John Keese

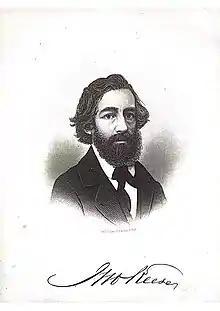
John Keese

He received an academical education, and at the age of eighteen entered as clerk with a book publishing house in New York City. Several years afterward he became partner in the concern, and from 1842 until 1853 he was engaged in the book-auction business. In 1854 Keese received the appointment of appraiser of books in the New York Custom House, which office he filled until his death. While in office, he devoted many evenings to his former vocation of book auctioneer.